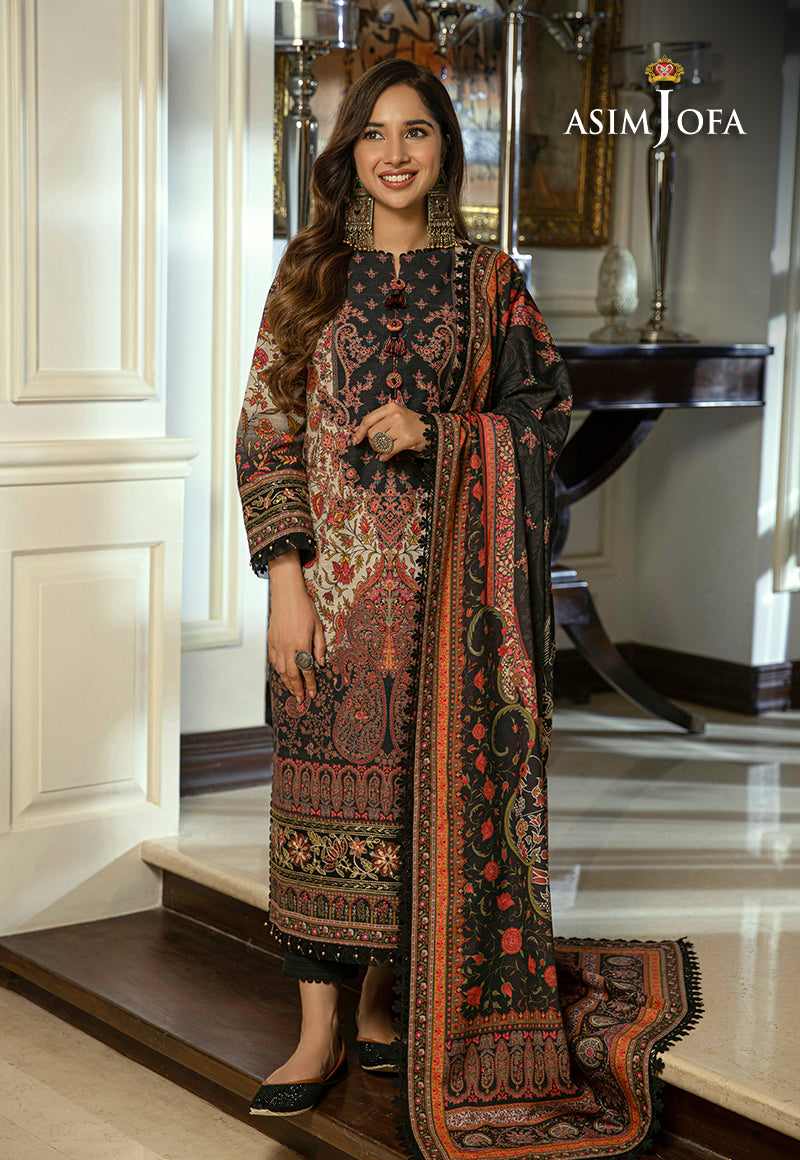
black multi embroidered chiffon suit for